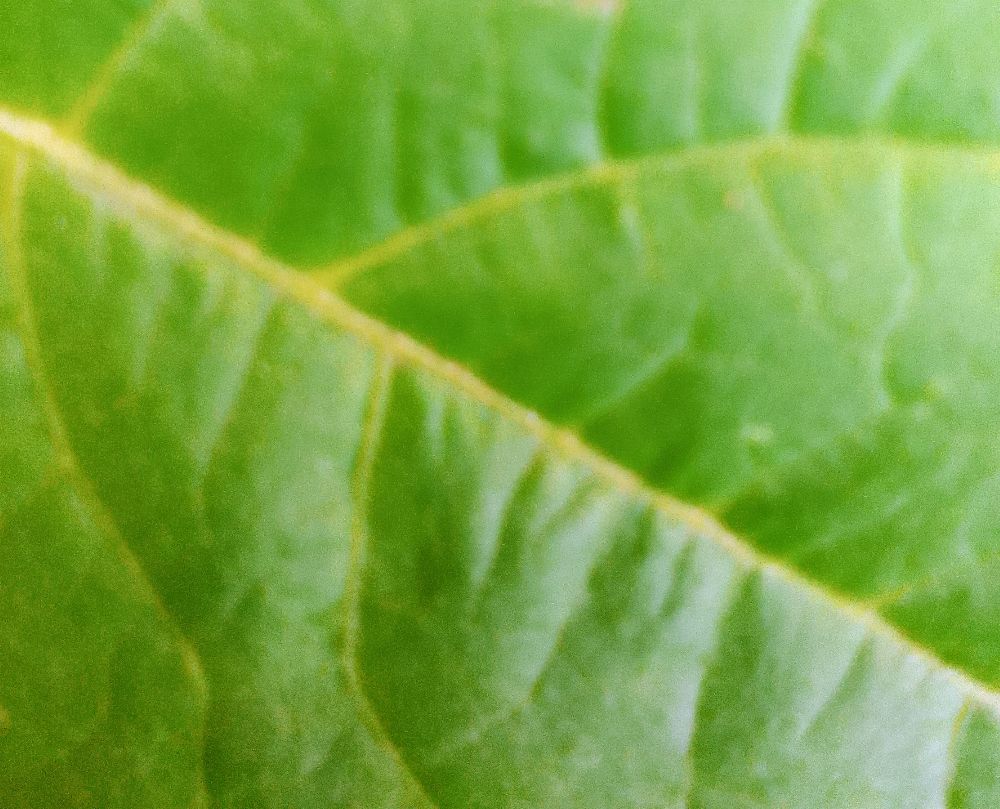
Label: healthy